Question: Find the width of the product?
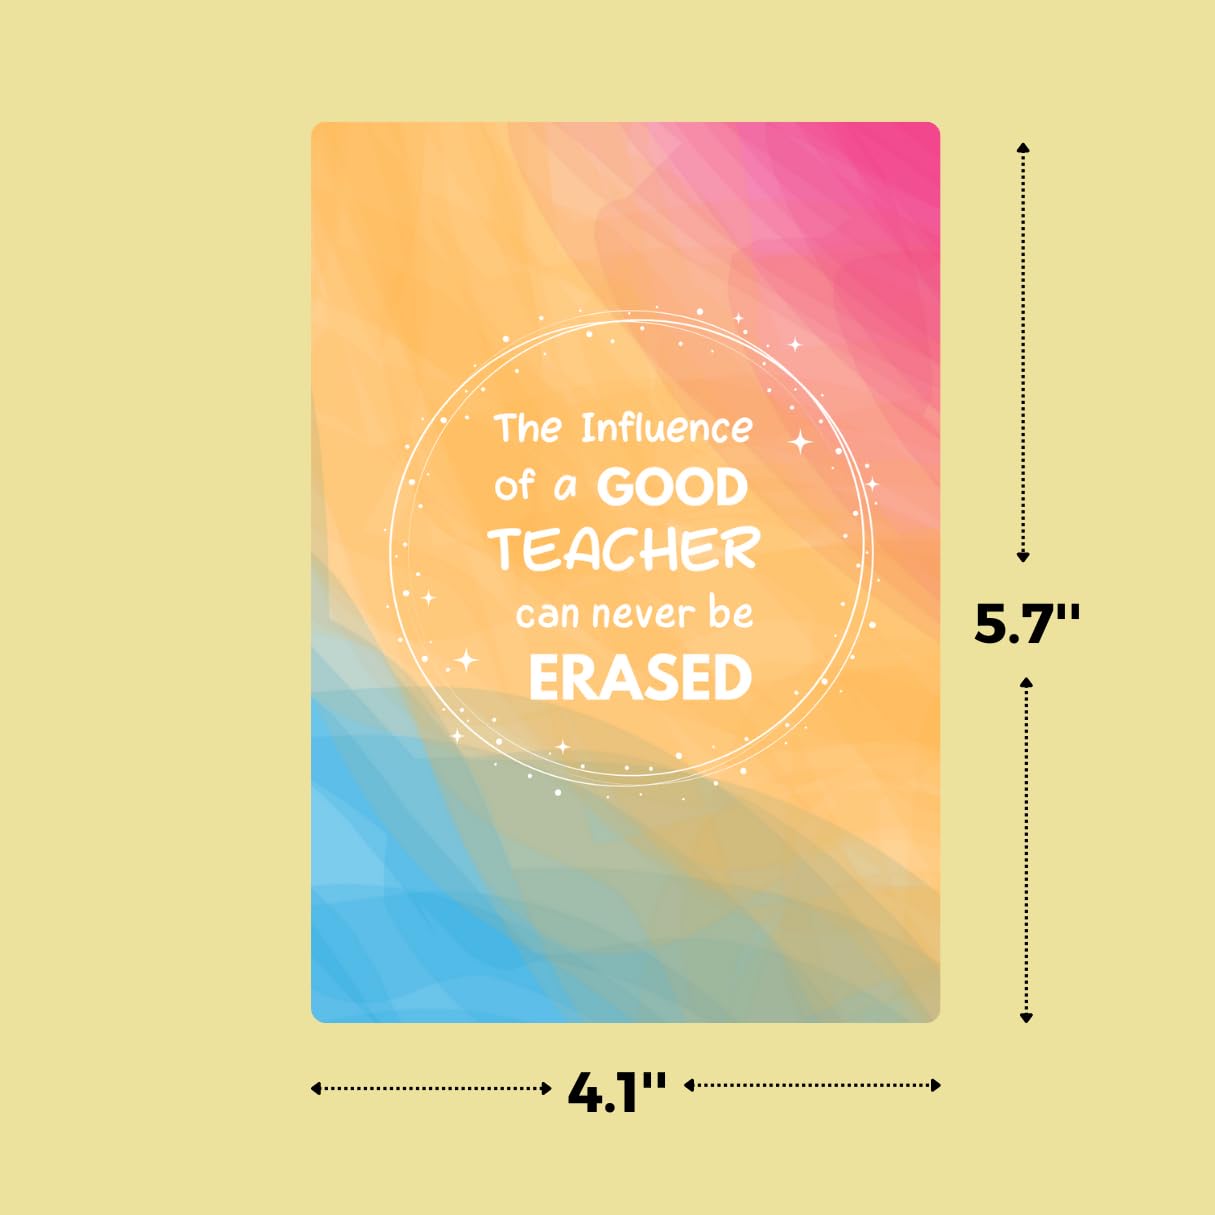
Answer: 4.1 inch